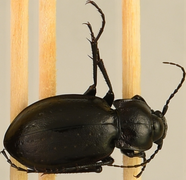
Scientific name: Carabus nemoralis nemoralis
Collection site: University of Notre Dame Environmental Research Center NEON (UNDE), plot UNDE_012